Hikari, Chiba

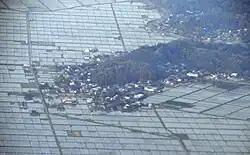
Hikari (near Arai)

In 2003, the town had an estimated population of 12,055 and a density of . The total area was .